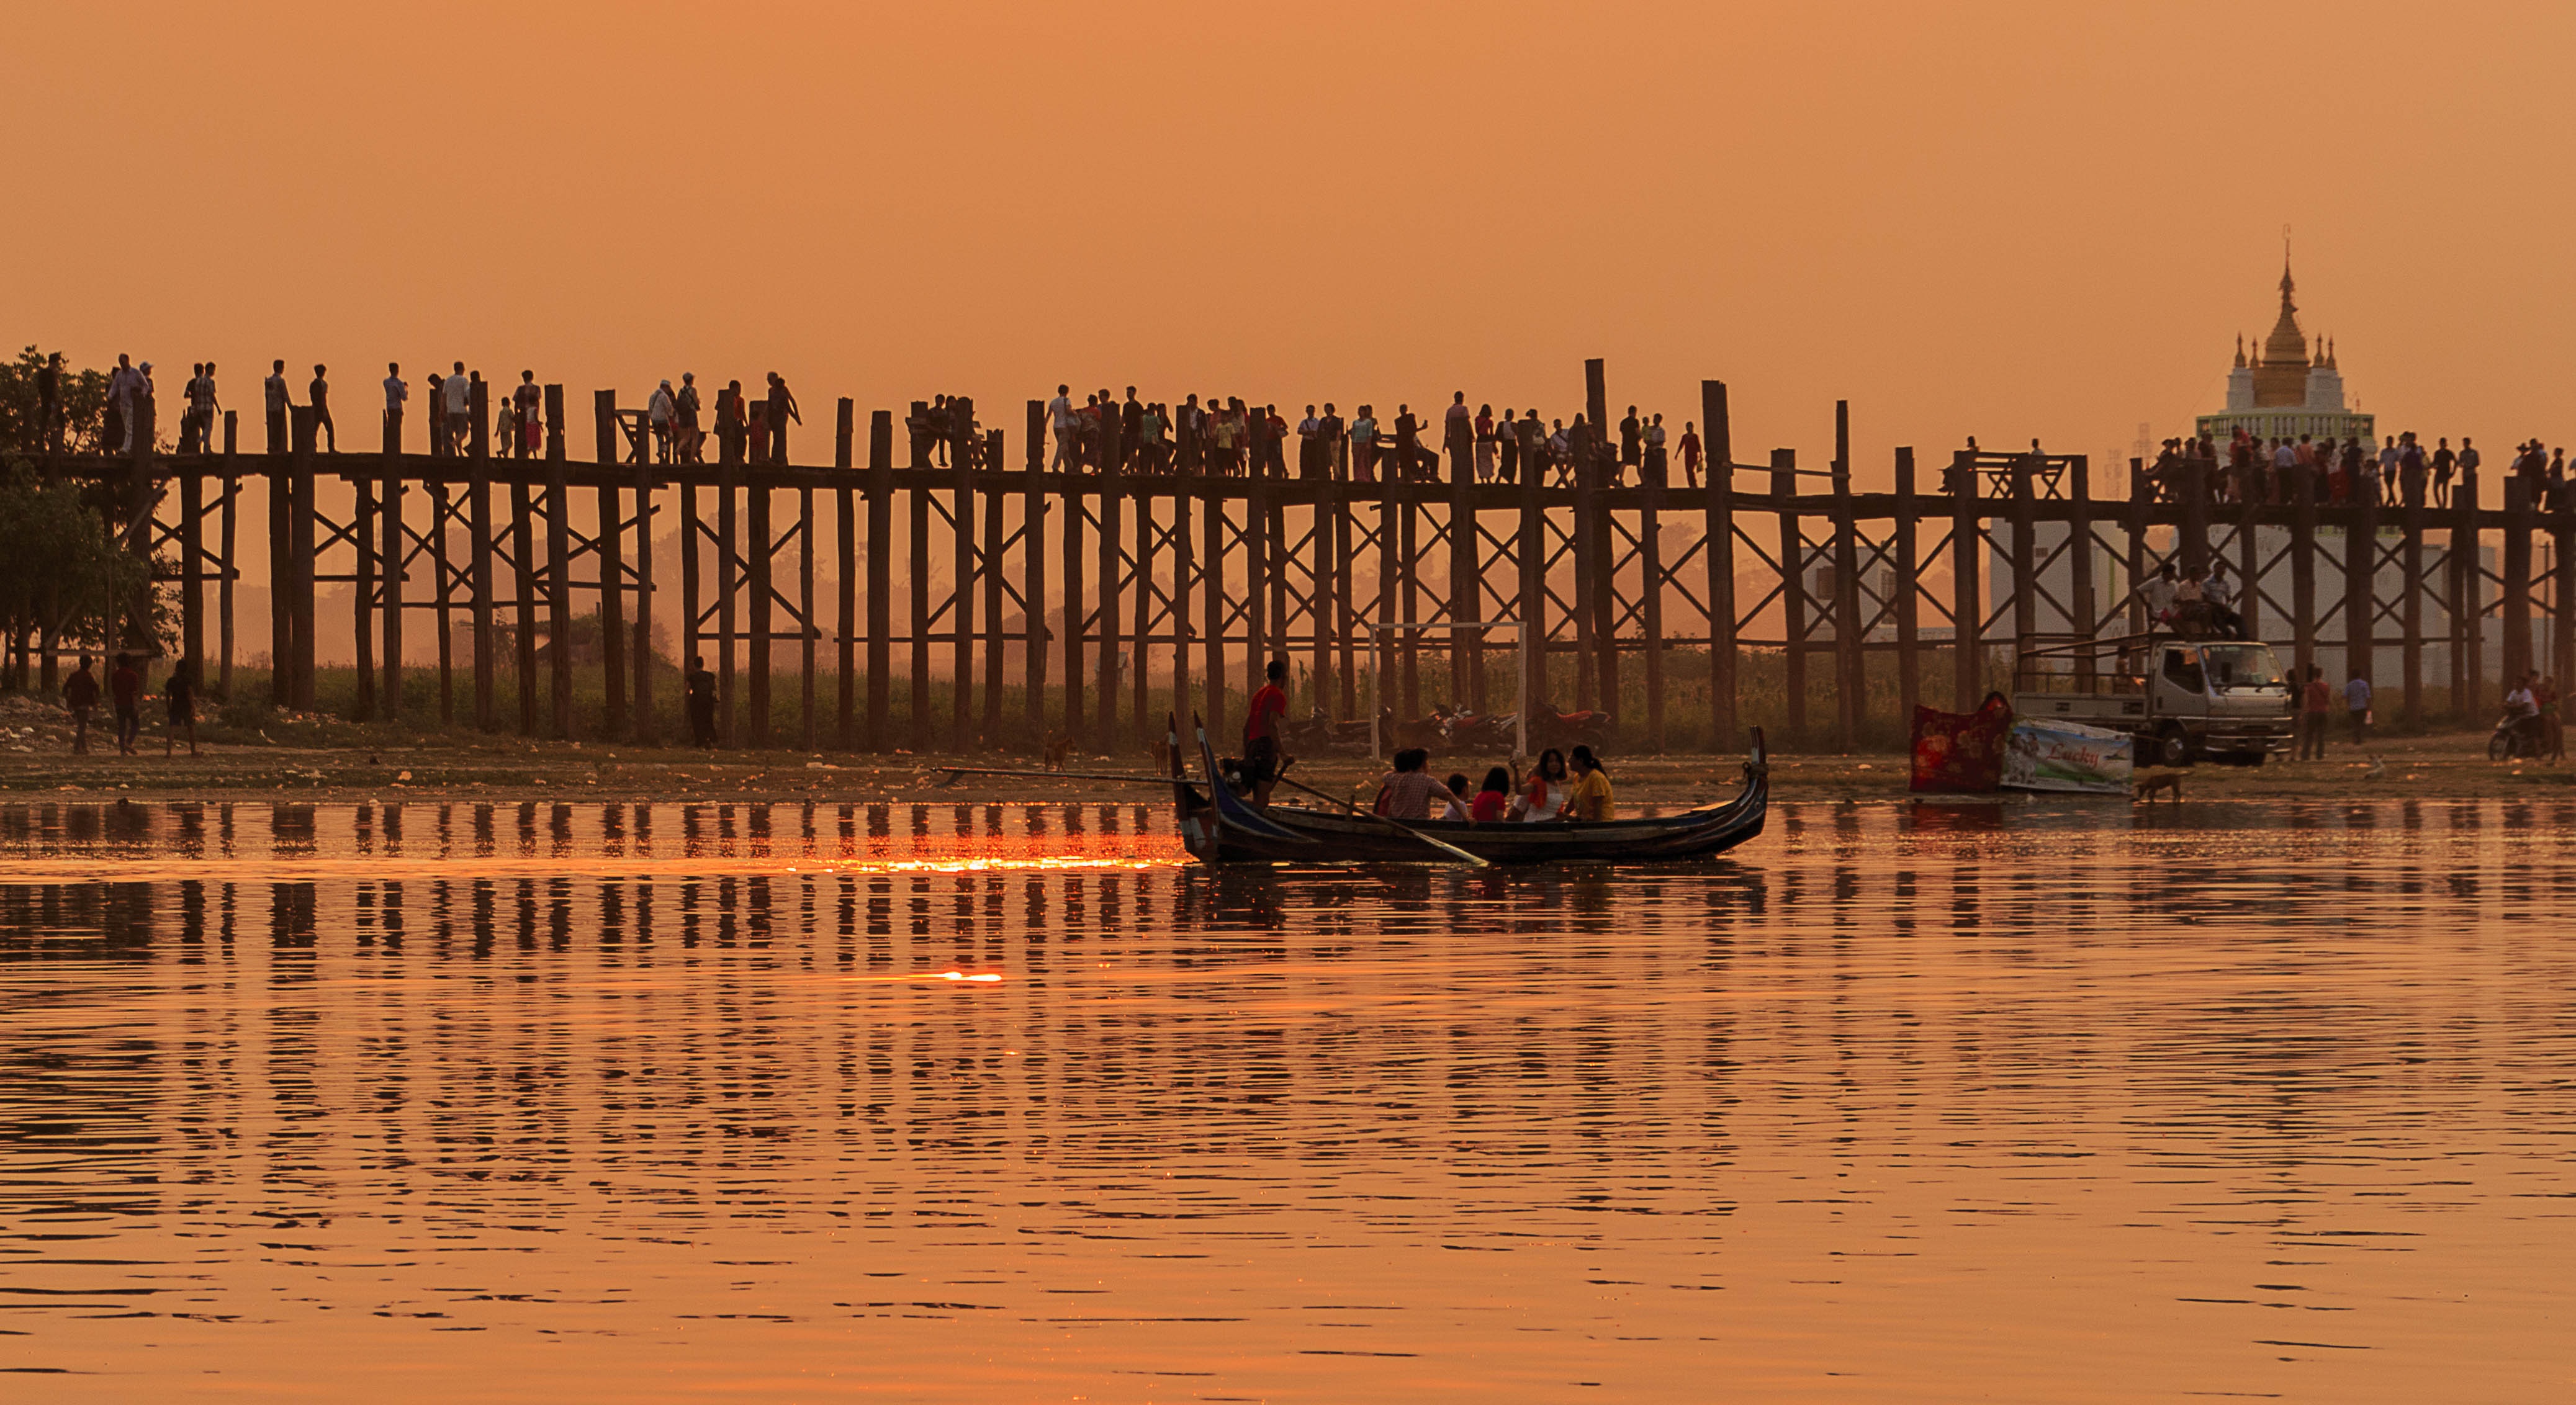
landscape, sea, architecture, sunrise, sunset, boat, bridge, skyline, morning, dawn, pier, river, cityscape, dusk, evening, reflection, vehicle, tranquil, tropical, scenery, asia, traditional, myanmar, burma, teak bridge